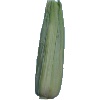
Label: corn_husk